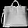
Label: Bag